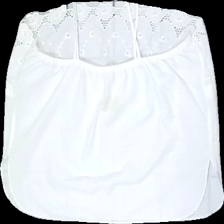
View: back
Type: Top
Category: Ladies
Brand: Missing
Colors: White
Material: 75% polyester, 25% cotton
Cut: Regular
Season: All
Trend: 80s
Stains: Major
Price range: 50-100
Recommended usage: Reuse
Comment: lables missing